Jarlshof

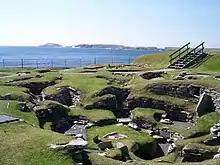
Jarlshof with West Voe of Sumburgh beyond

The remains at Jarlshof represent thousands of years of human occupation and can be seen as a microcosm of Shetland history. Other than the Old House of Sumburgh (see below), the site remained largely hidden until a storm in the late 19th century washed away part of the shore, and revealed evidence of these ancient buildings. Formal archaeological excavation started in 1925, and Bronze Age relics were soon discovered. Jarlshof was one of first two broch sites to be excavated using modern scientific techniques between 1949 and 1952. Although the deposits within the broch had been badly disturbed by earlier attempts, this work revealed a complex sequence of construction from different periods. Buildings on the site include the remains of a Bronze Age smithy, an Iron Age broch, an roundhouses, a complex of Pictish wheelhouses, a Viking longhouse and a mediaeval farmhouse. No further excavations have been undertaken since the early 1950s, and no radiocarbon dating has been attempted.